List of Christmas dishes

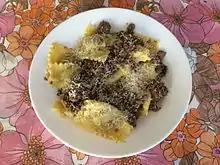
A plate of dry Italian Pavese agnolotti, with a Pavese stew-based sauce, a Christmas dish

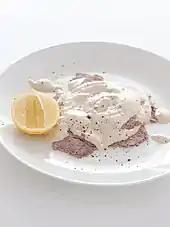
Vitello tonnato is a popular Christmas dish in Argentina, where it is known as vitel toné. The Piedmontese dish is valued during the summer for its cold serving temperature, and is the legacy of the large Italian immigration to the country.

Panettone (known locally as "pan dulce") and turrón are the most popular Christmas sweets in Argentina regardless of socioeconomic status, with 76% of Argentines choosing the former and 59% the latter in 2015. Mantecol, a typical peanut dessert, is also popular, being favored by 49% of Argentines in the same survey. Sparkling wines, ciders and frizzantes concentrate most of their sales during Christmas season; sparkling wine is mostly consumed by small families with high and medium socioeconomic status living in Greater Buenos Aires and the country's largest cities, while cider and frizzantes are popular among lower classes and large families.